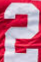
Number: 2